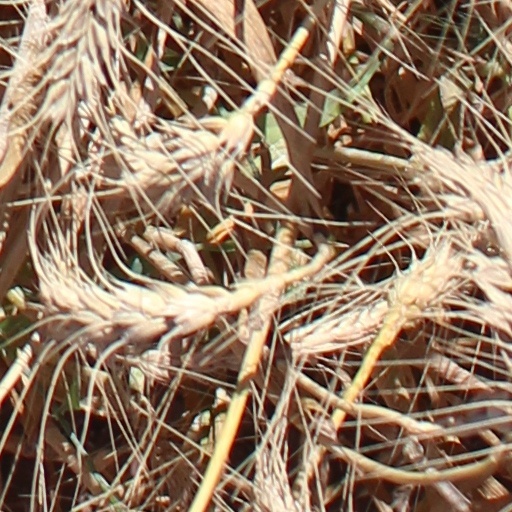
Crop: wheat